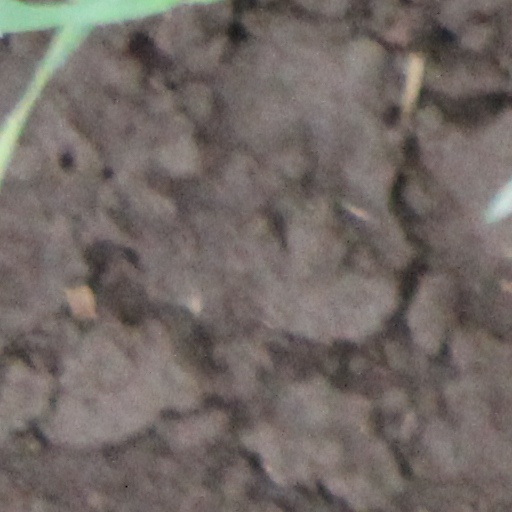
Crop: wheat